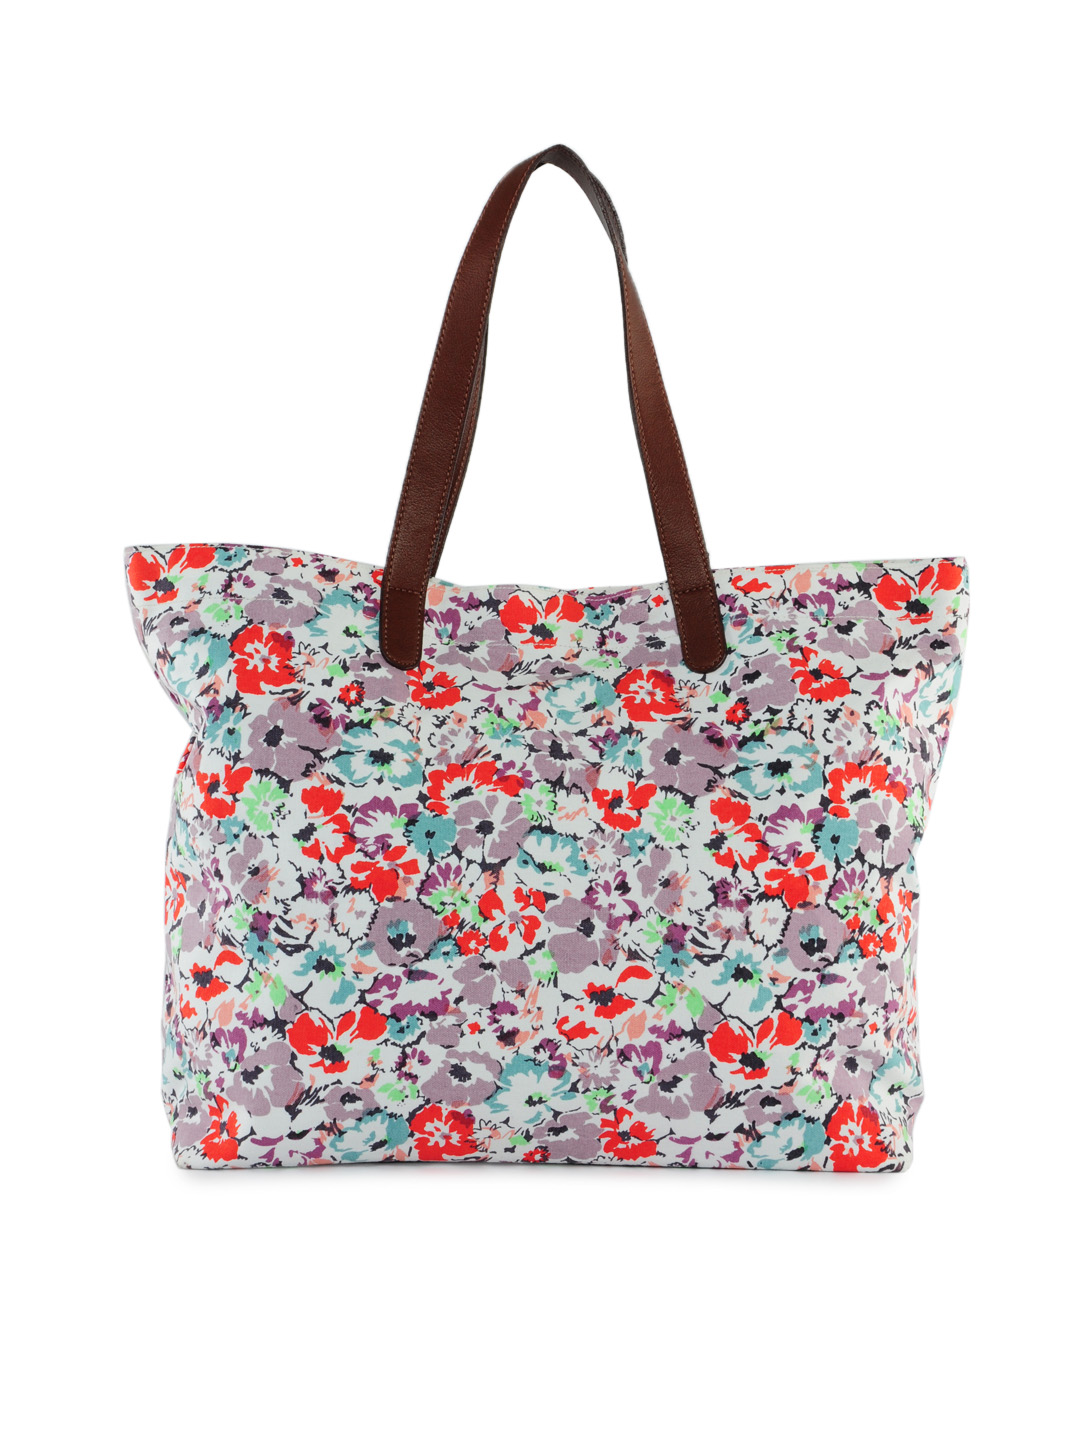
United Colors of Benetton Women Multi Coloured Handbag
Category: Accessories / Bags / Handbags
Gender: Women
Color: Multi
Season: Summer 2012
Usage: Casual